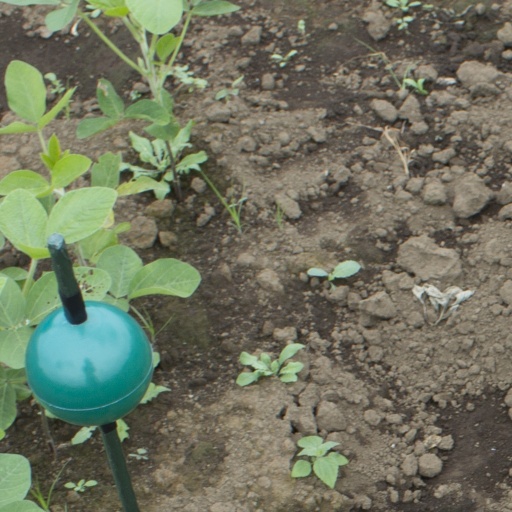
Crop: soybean